Anthony Zinni

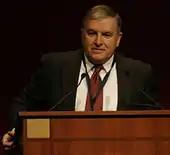
Zinni orating in January 2009

Zinni's son, Anthony Zinni, serves in the Marine Corps and was promoted to the rank of major effective September 1, 2010.